Olga Duque de Ospina

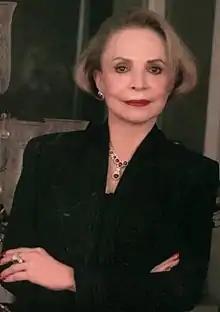

Olga Duque de Ospina (née Duque Palma; July 14, 1930 - September 19, 2019) was a Colombian lawyer and politician, a member of the Conservative party, having served as a member of the Chamber of Representatives representing Bogotá, D.C. from 1970 to 1974. She later served as Governor of Huila and later served as Senator of Colombia from 1978 to 1982 and again from 1986 to 1990. She would finally serve as Minister of National Education, being the sixth woman in the history of Colombia to hold that position.